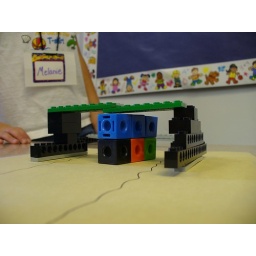
Salli's 2/3 class: a Lego bridge that crosses the river and over the obstacle!